Heptonstall

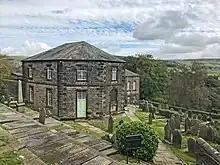
The Methodist chapel and graveyard

John Wesley laid the foundation stone of the octagonal chapel situated off Northgate, which was completed in 1764 – he recommended the shape to avoid conflict with the established church. Local people attended the parish church and Methodist preaching. The chapel also provided teaching in reading and writing for the poor. The chapel was originally built as a symmetrical octagon but by 1802, with the Society including 337 members and 1,002 scholars, one end of the chapel was pulled down and the side walls were extended to provide extra space.